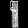
Label: Bag